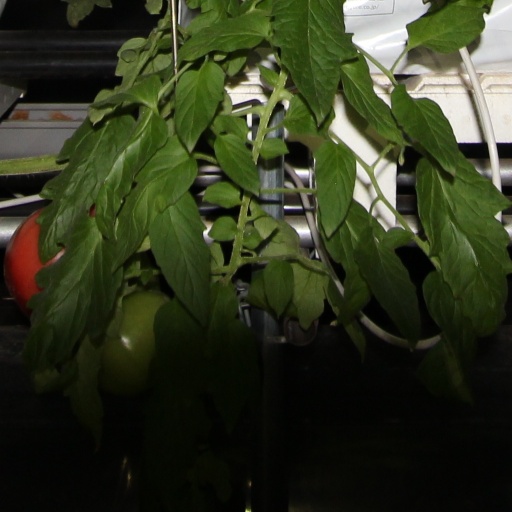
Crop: tomato